63rd Armor Regiment

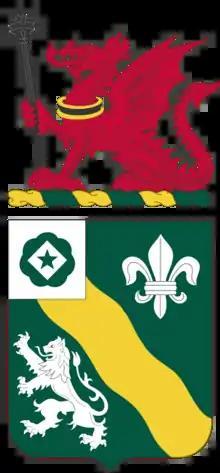
Coat of arms

The 63rd Armor Regiment is an armored regiment of the United States Army formed in 1942.